Possessions of Sweden

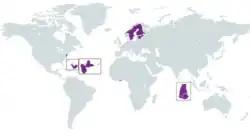
Map of the Swedish Empire and all of its colonial possessions

Cities, held outside the realm, where Swedish mints were established.